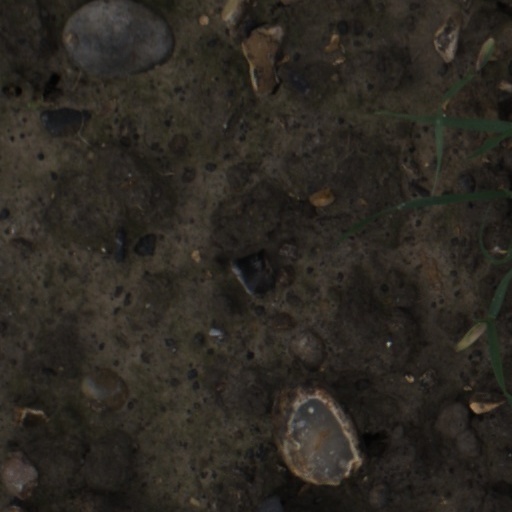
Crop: wheat